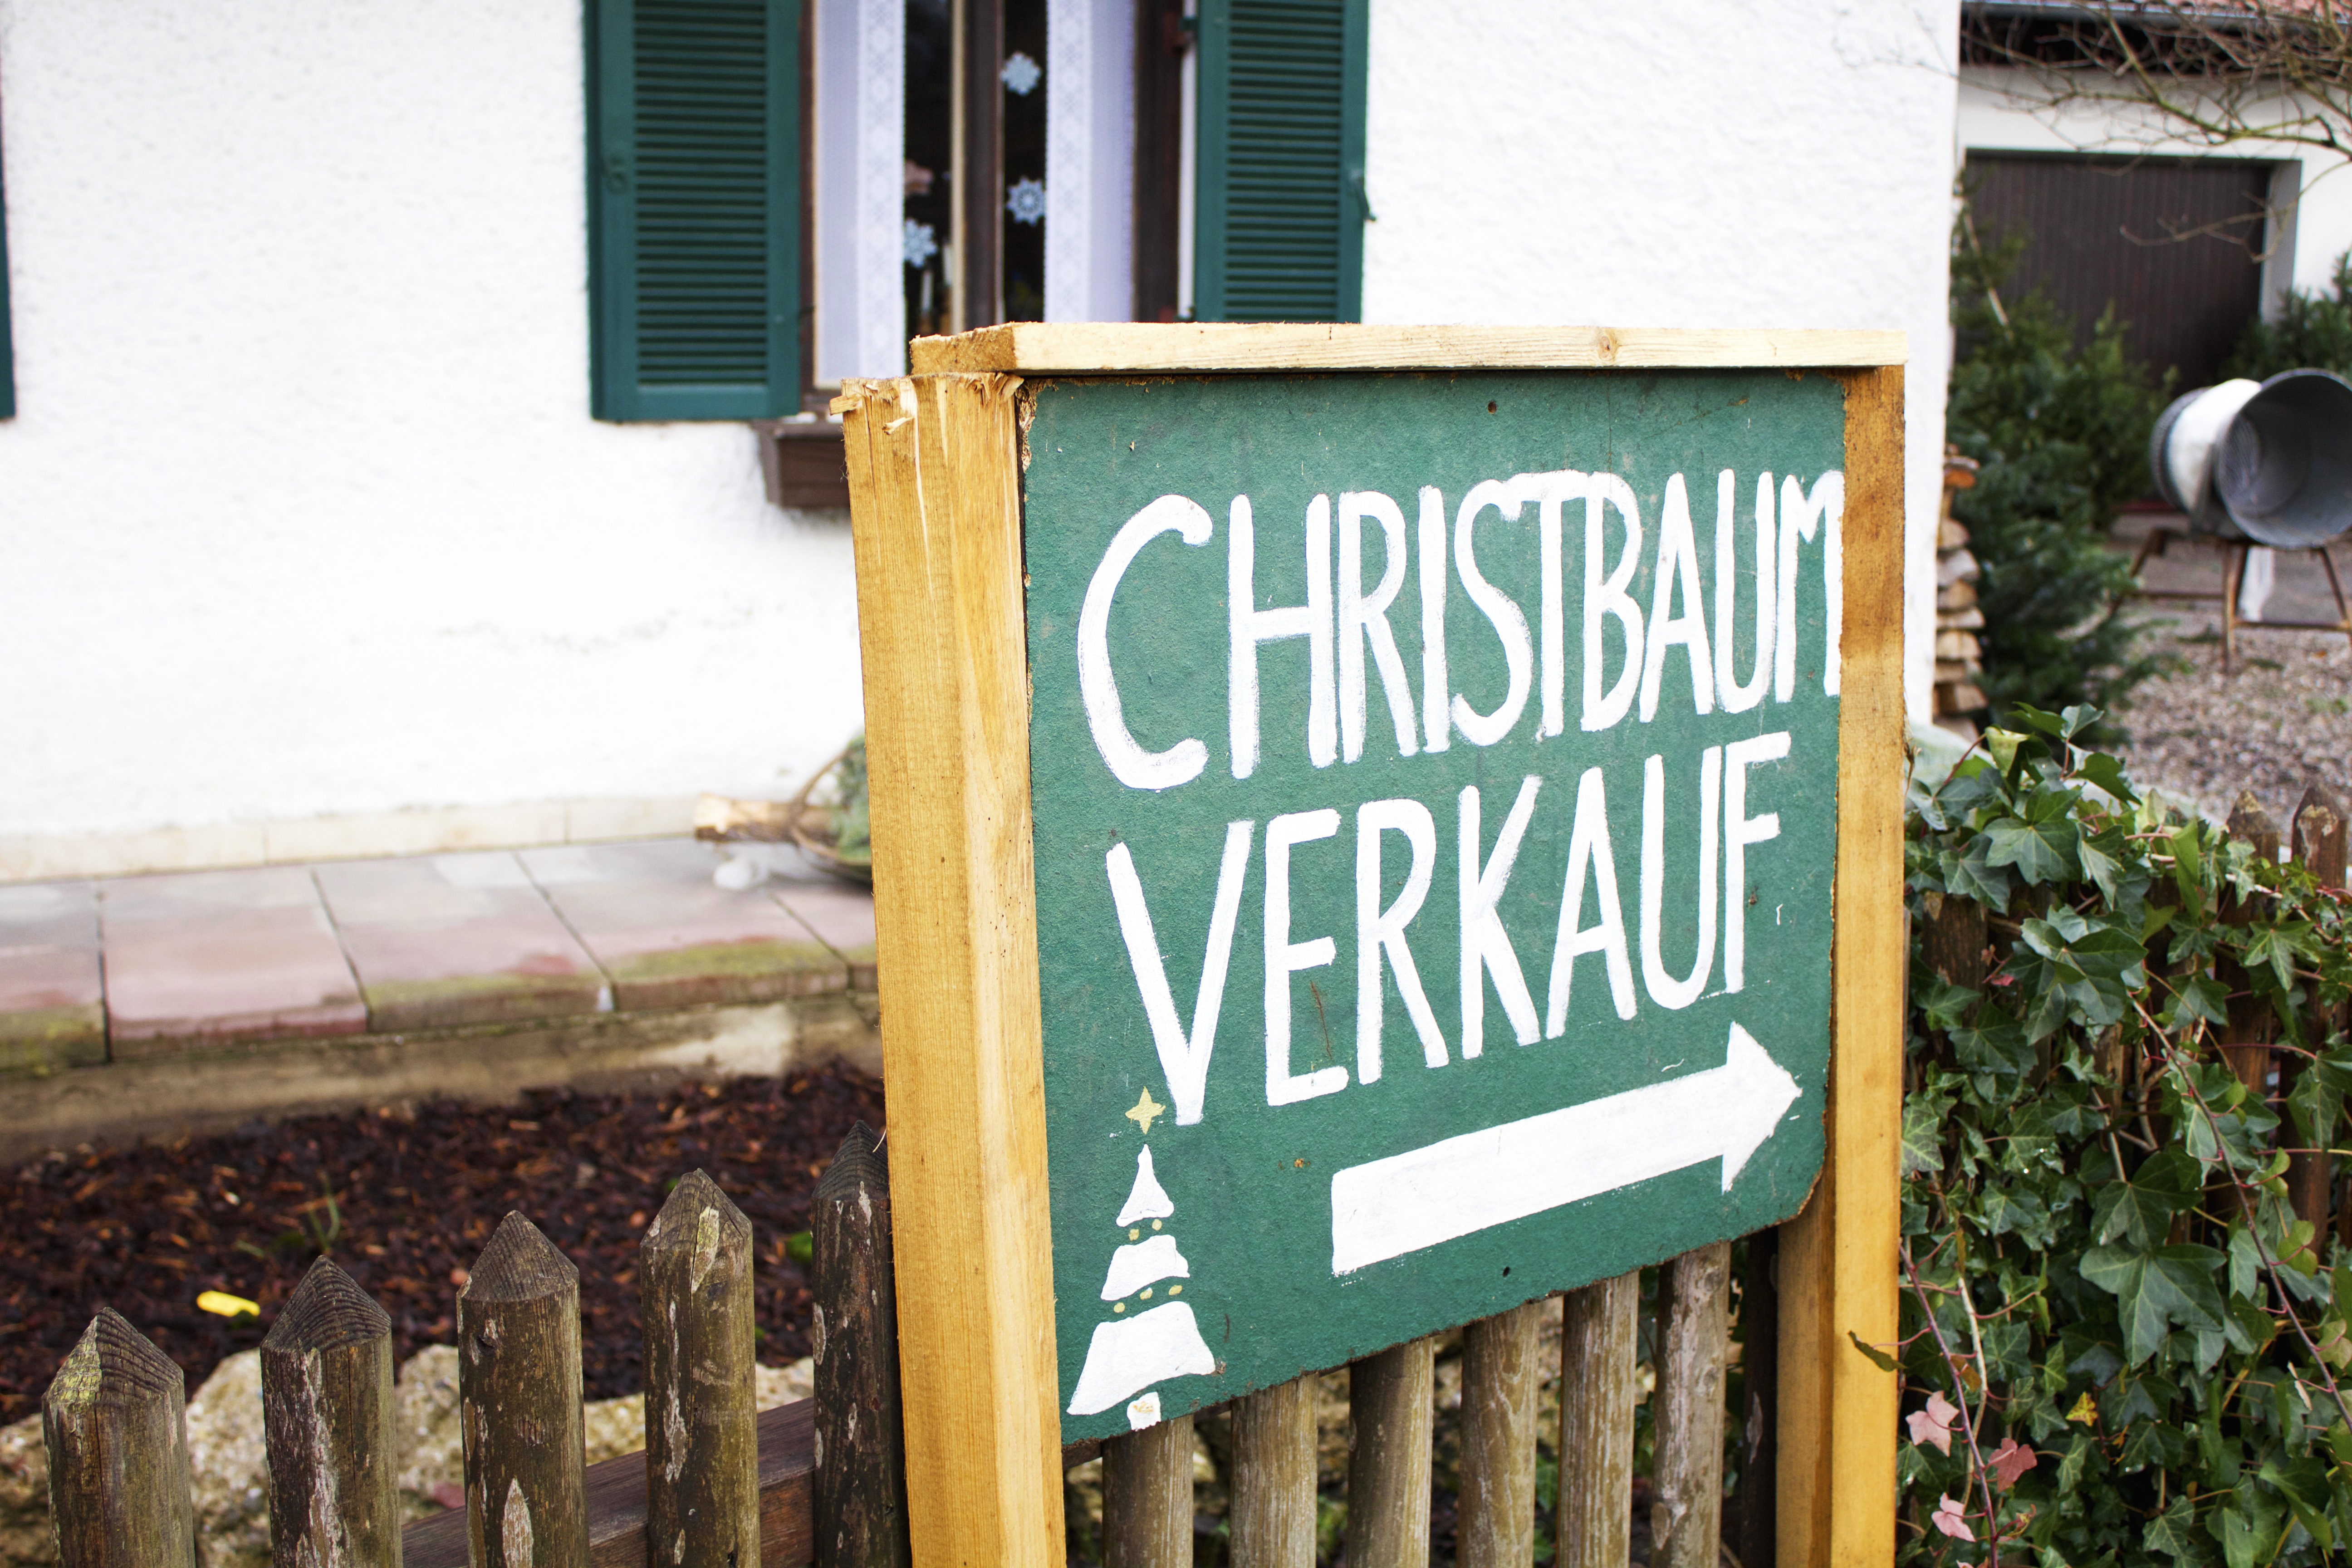
travel, neighborhood, sign, europe, green, community, street sign, signage, christmas tree, germany, german, sale, neighbourhood